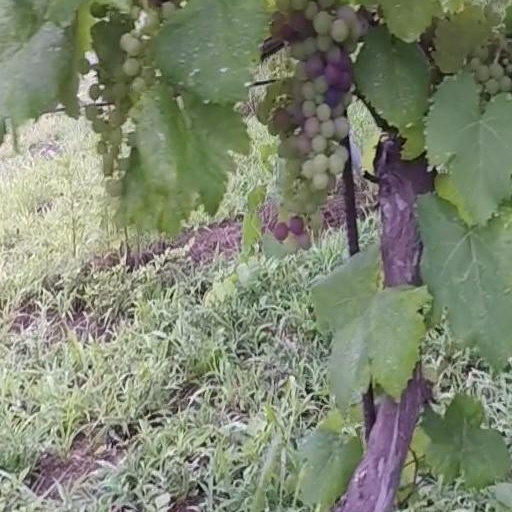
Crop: grape